John Ricus Couperus

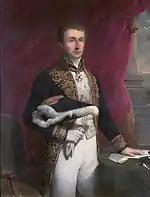
Pieter Merkus (1787–1844), acting Governor-General of the Dutch East Indies had great influence on Couperus

Couperus studied law at the University of Leiden, where he achieved his Master of Laws. He received his PhD on the thesis "De conditione servorum apud romanos" (Concerning the condition of slaves in the Roman Empire); during this period of his life, acting Governor-General of the Dutch East Indies Pieter Merkus (1787–1844) had great influence on Couperus. The Governor-General was, in fact, Couperus' uncle by marriage as the husband of his aunt, Wilhelmina Nicolasina Cranssen, the legitimated daughter of his maternal grandfather by a native, Ambonese mistress. Couperus left for the Dutch East Indies in 1837 and arrived in November 1837 by steamboat "Castor" from Batavia at Surabaya. On 1 January 1838 he was appointed tax official in this town. On 20 September 1839 he was made available to the Governmental Commissioner (Pieter Merkus, who then was appointed government commissioner at the Westcoast of Sumatra). In October 1839 Couperus joined the military campaign against Kota Gedang, which was commanded by general Andreas Victor Michiels. He was appointed official ("controleur") third class in April 1840 and was allocated to the Department of Rural Income and Cultures. By Royal Decree of 22 April 1842 Couperus was appointed senior civil officer and appointed secretary and revenue assistant at the court in the Batavia Department. In the position of legal assistant in October 1844 Couperus was placed at the Court of Justice in Padang and also appointed as an official for military affairs. During the time Couperus spent at Padang, he lived in a house at an intersection of three roads, between Padang and Pau. Here he was an eyewitness to a fight where part of an infantry platoon was attacked by a large group of armed natives and killed. Padang was called to a state of emergency and in his position as an official of military affairs Couperus ordered an investigation. It seemed that local people were revolting due to priests who were putting them up against the Dutch government. Additional military troops were ordered and arrived in time to beat the revolt.